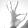
ASL letter: F